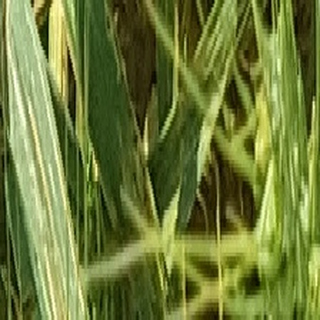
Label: wheat_yellow_rust